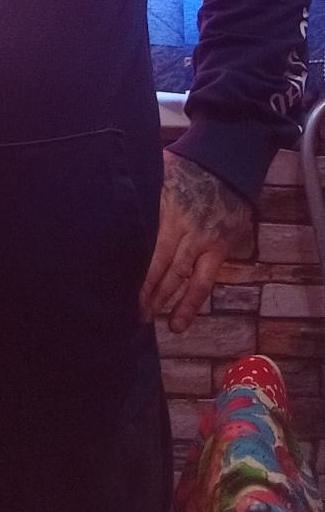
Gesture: no_gesture